Castro Rocks

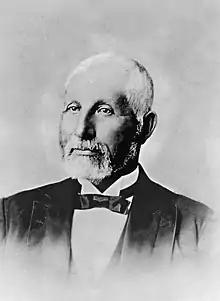
The Castro Rocks are named after Don Víctor Castro, a Californio ranchero and politician.

The rocks are named after Don Víctor Castro, a local rancho-era land owner. They are shown as "Castro Rocks" on an 1850 survey map of the San Francisco Bay area made by Cadwalader Ringgold.